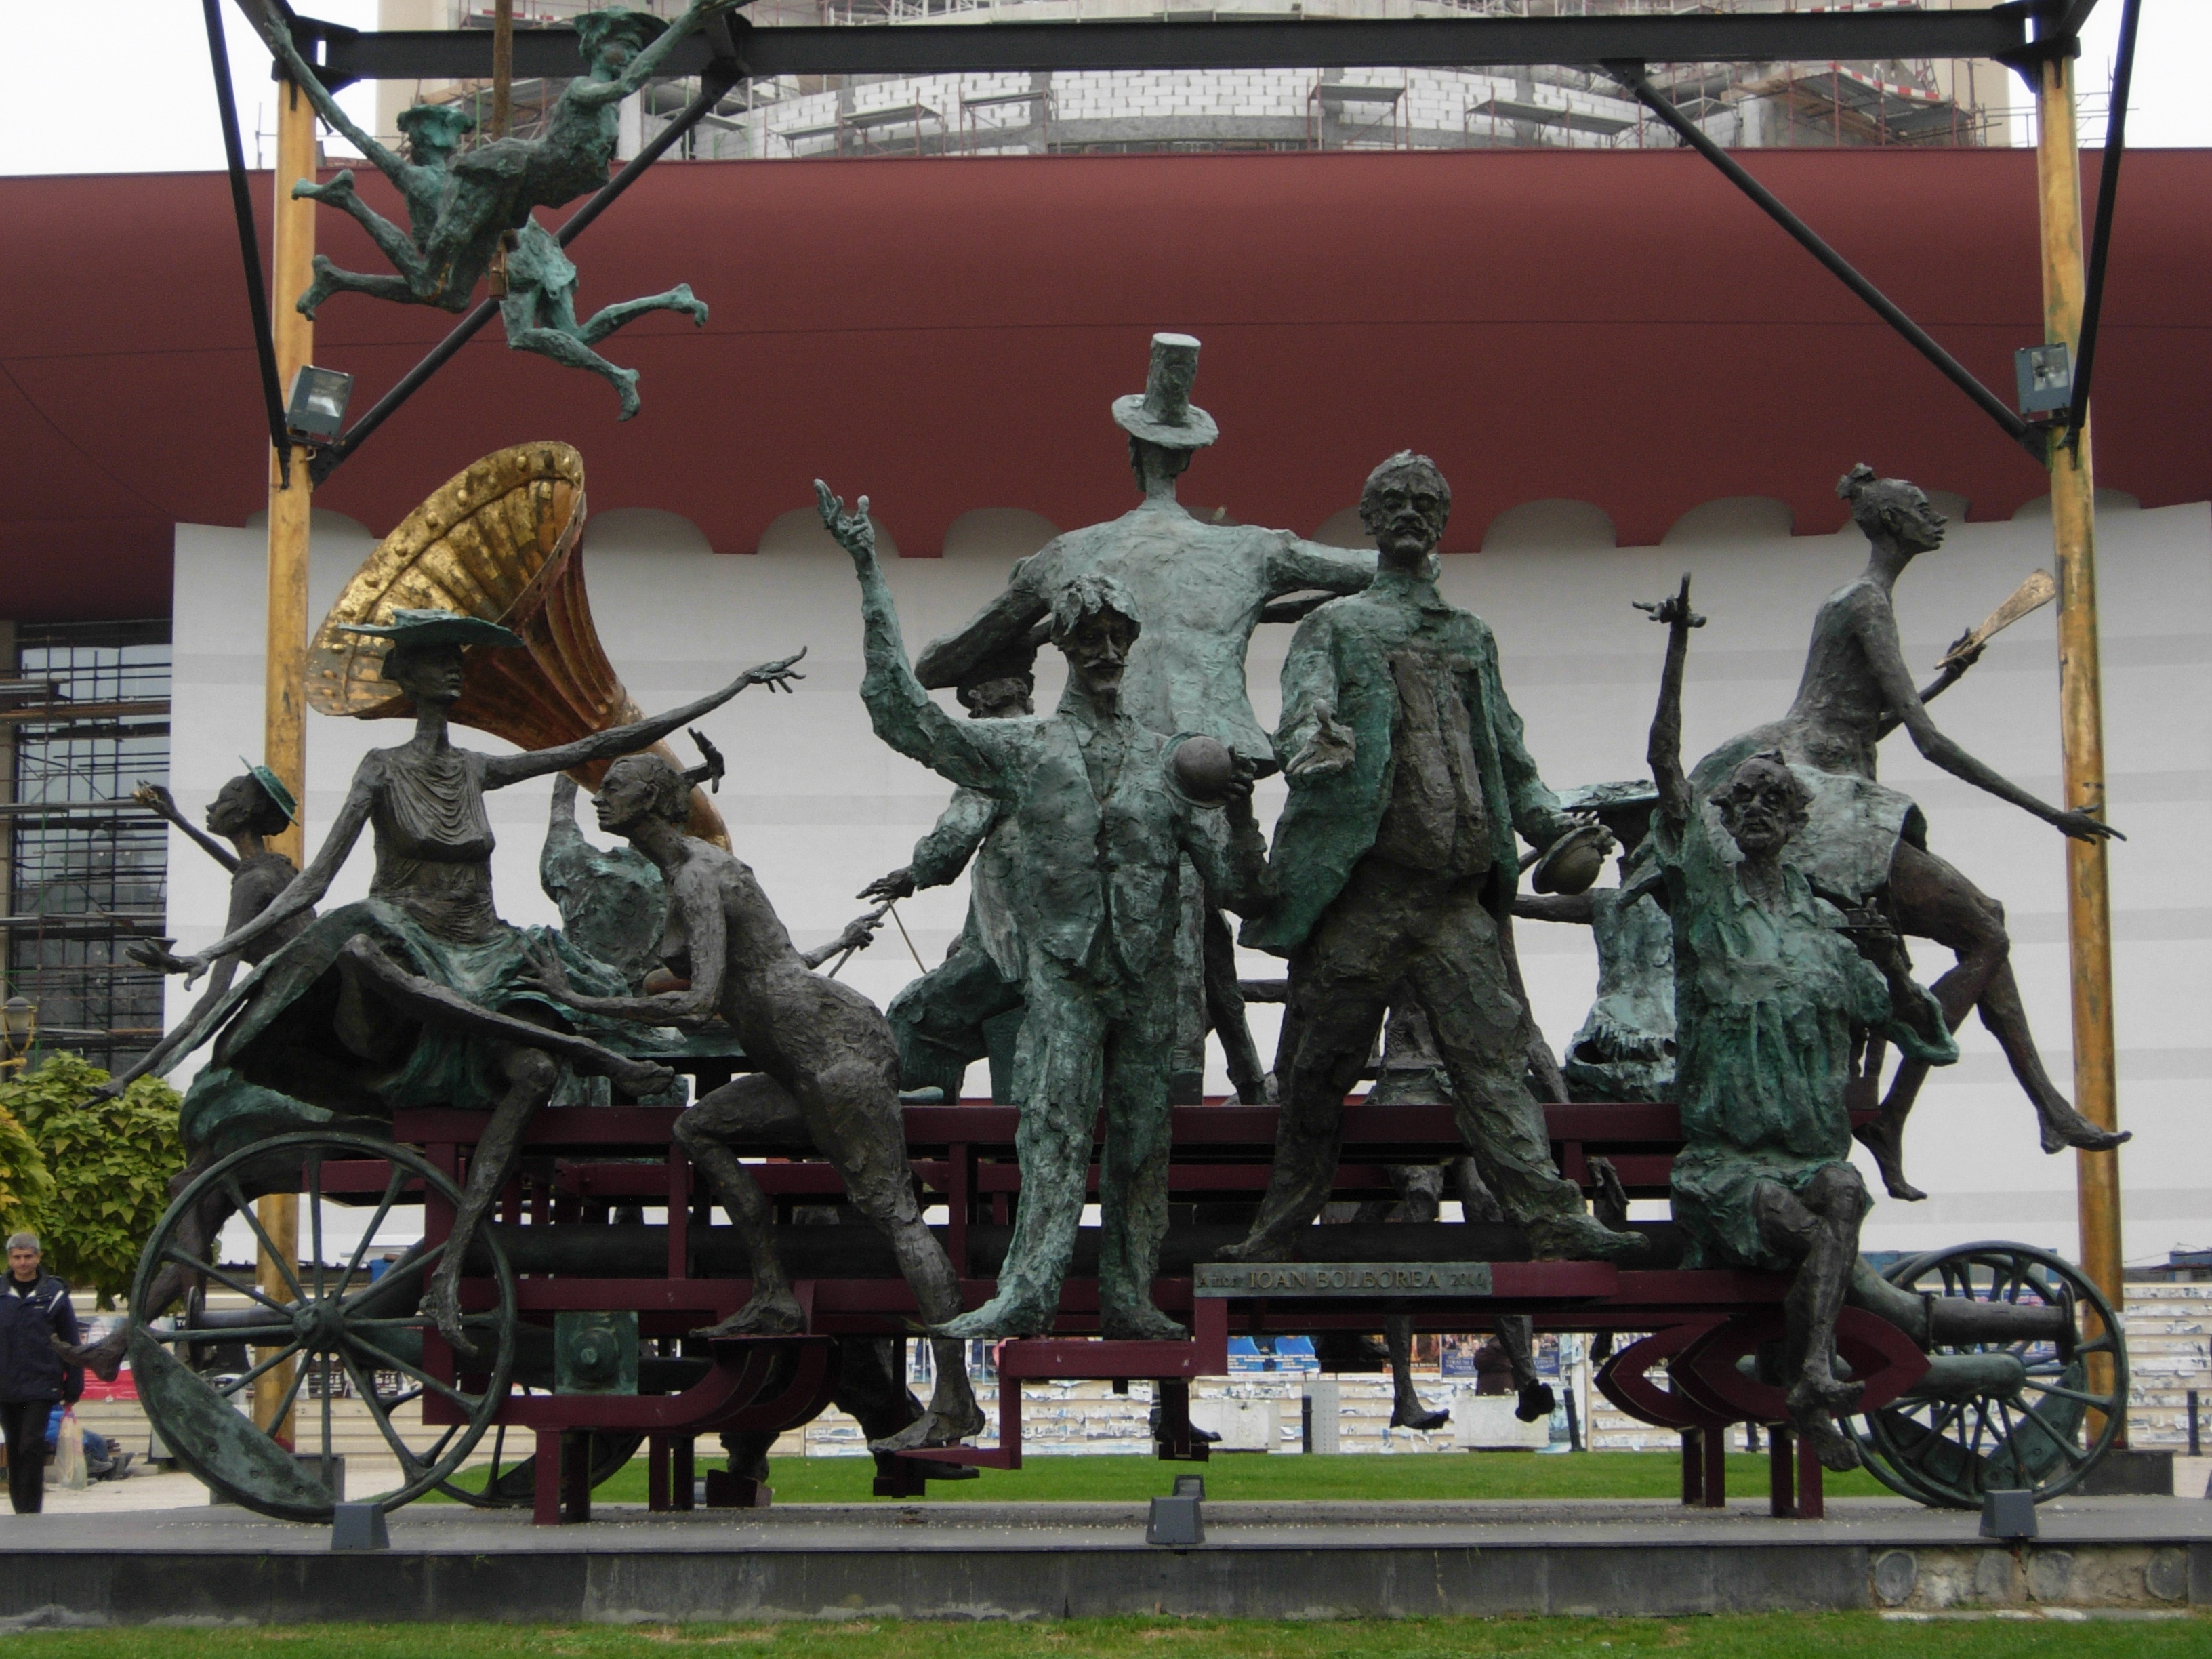
monument, military, europe, statue, army, vehicle, sculpture, art, carriage, romania, bucharest, national theatre, caragealiana, piata universitatii, chariot with characters, ioan bolborea